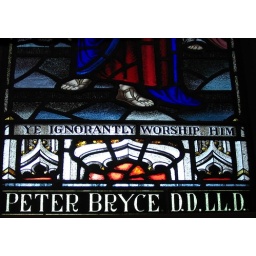
Stained glass window in the balcony of Metropolitan United Church, Toronto.